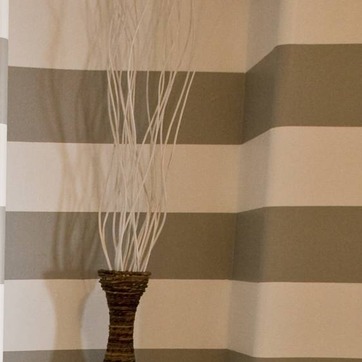
Material: foliage